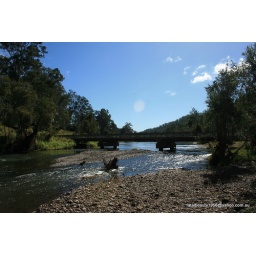
river bridge trees in the sunshine